Criminal investigation

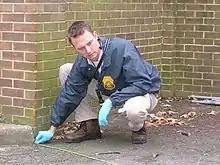
A U.S. Army Criminal Investigation Command special agent processes a crime scene on an Army installation.

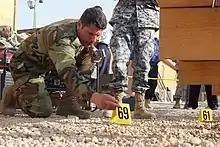
Al Asad Air Base, Iraq: An Iraqi Police officer in the Basic Criminal Investigation Course here lays down numbered tabs on a mock crime scene to mark evidence during the class' final exercise.

Criminal investigation is an applied science that involves the study of facts that are then used to inform criminal trials. A complete criminal investigation can include searching, interviews, interrogations, evidence collection and preservation, and various methods of investigation. Modern-day criminal investigations commonly employ many modern scientific techniques known collectively as forensic science.